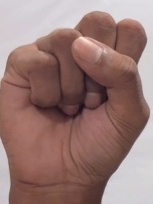
ASL sign: S